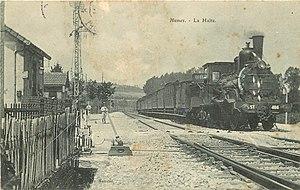
La gare de Humes vers 1910.
Humes-Jorquenay est une commune française située dans le département de la Haute-Marne, en région Grand Est.